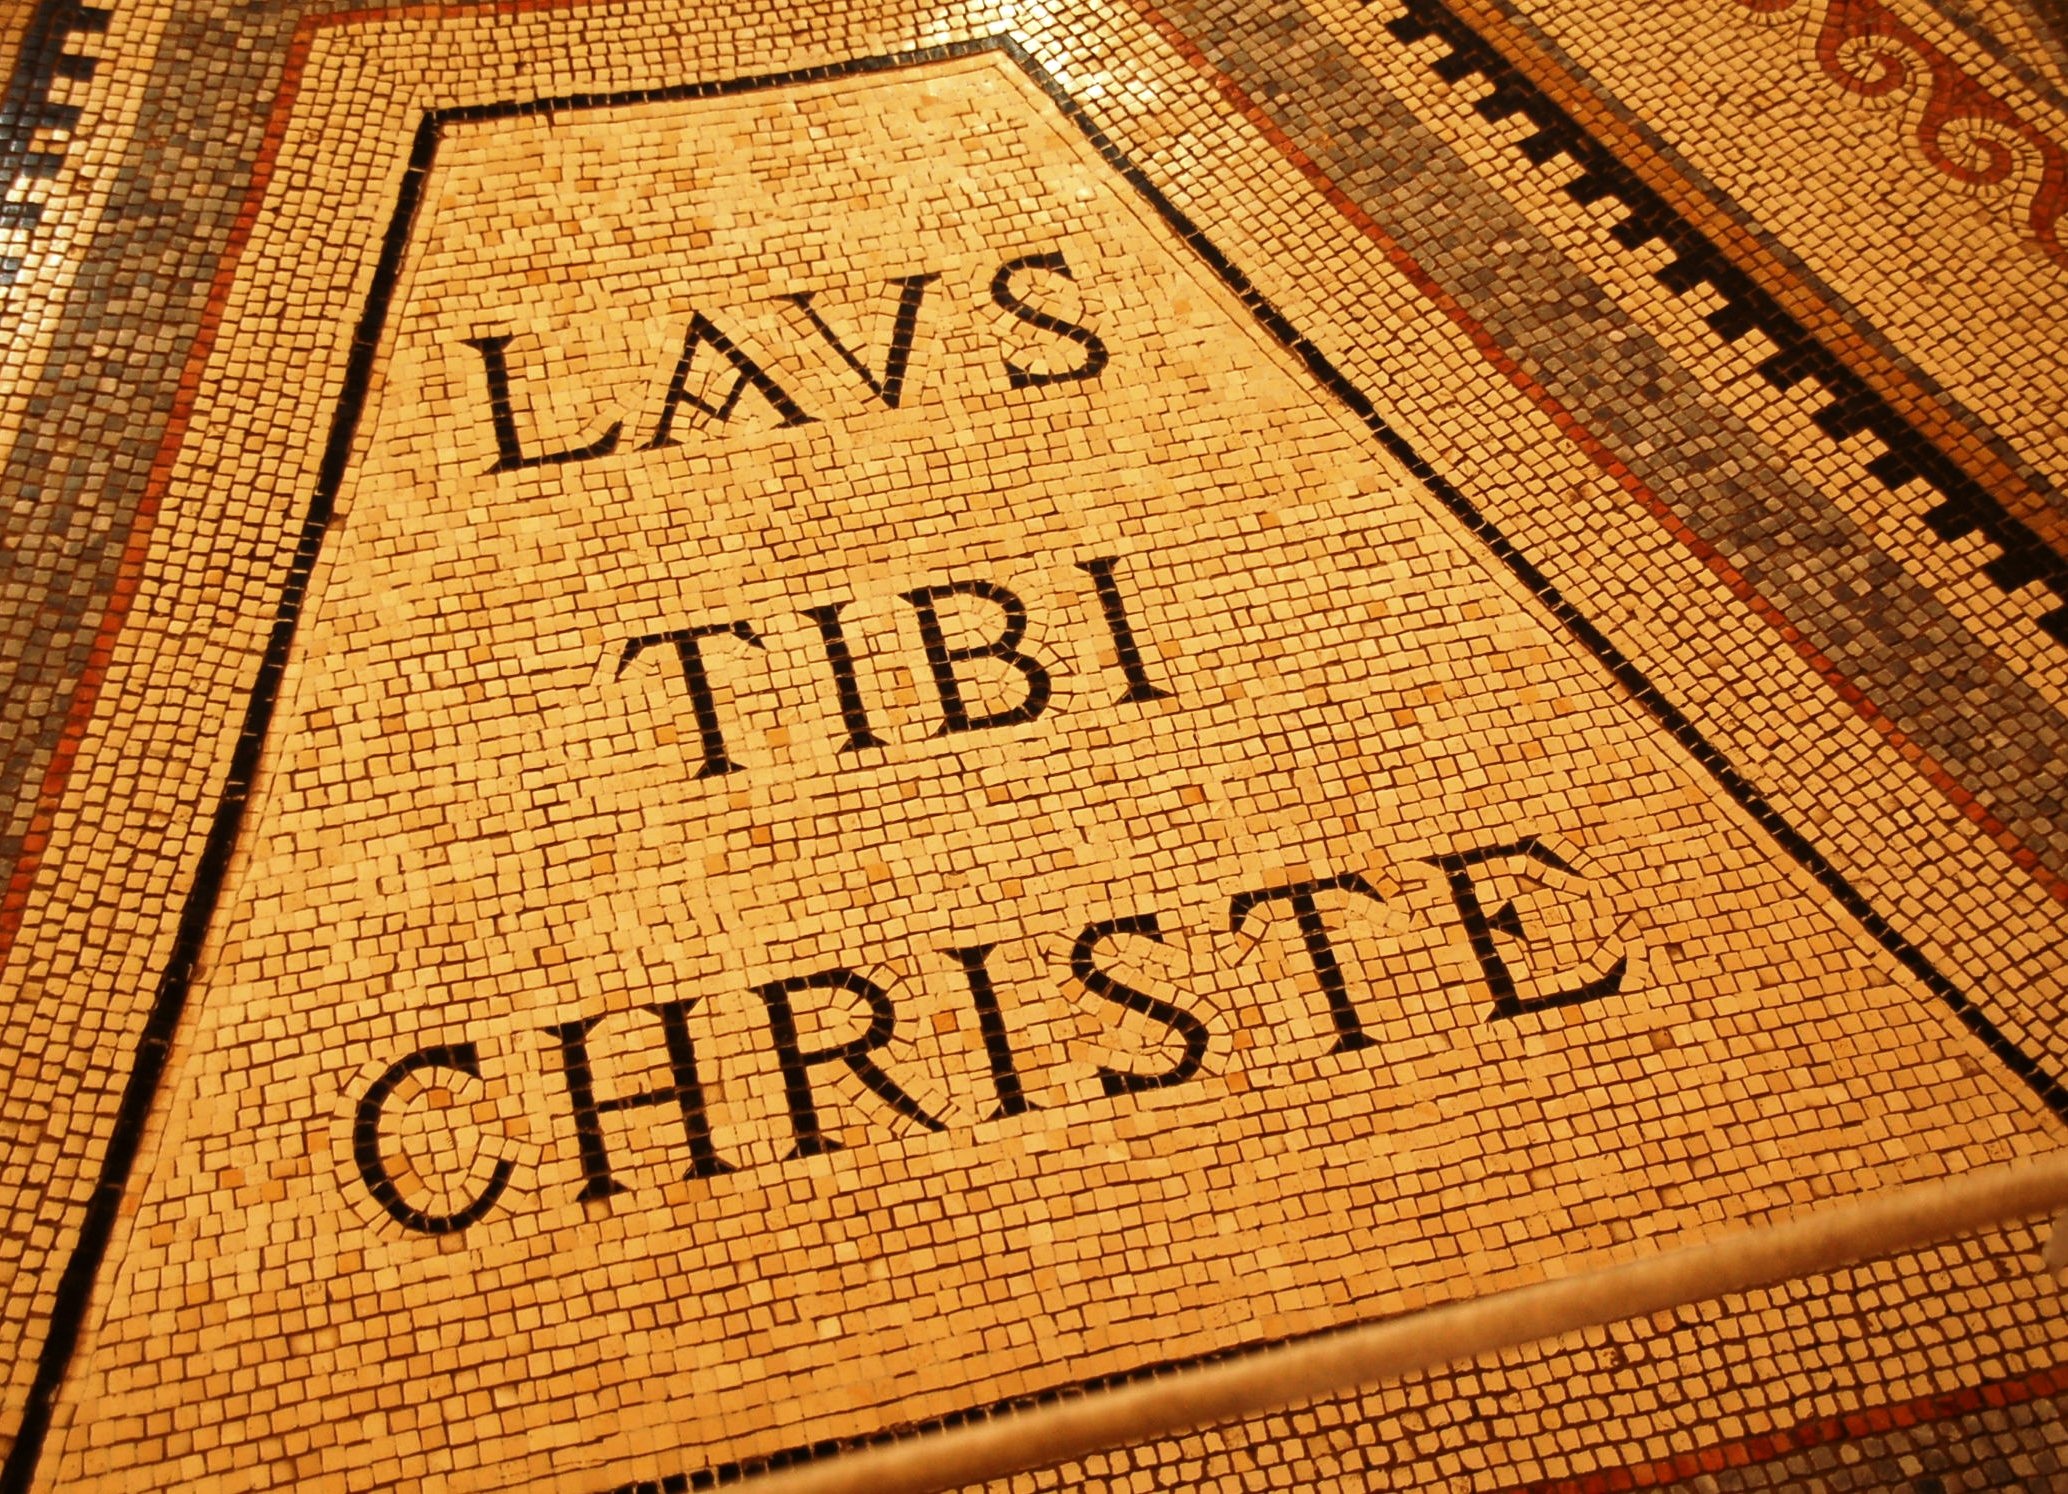
wood, number, font, christ, art, temple, mosaic, flooring, ancient history, string instrument, the glory of the